U-Land Airlines

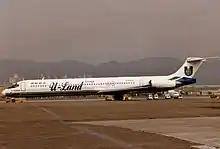
U-Land Airlines B-88888 McDonnell Douglas MD-82 in 1997

U-Land Airlines was previously known as China-Asia Airlines, established on May 19, 1989, with capital registered of NT $200 million and 120 employees, authorized to fly the regular route from Taipei–Kaohsiung, as well as Taipei–Kinmen. China-Asia Airlines was affiliated to Chinese Kuomintang legislators from the company owned by the family of Wu De-mei, An Feng Industrial. The company only had a 36-seater Short 360 propeller aircraft when it was established and was mainly responsible for non-scheduled charter operations.